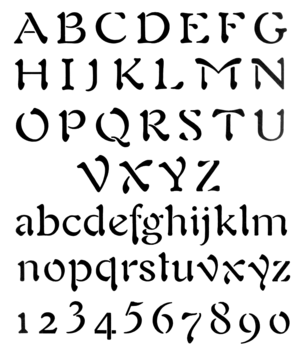
Fortement inspirée par l'Art nouveau, Auriol est une police de caractères à empattement triangulaire au pinceau, à effet pochoir, conçue par George Auriol en 1901 pour la fonderie G. Peignot & Fils.